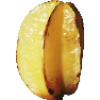
Label: Carambula 1